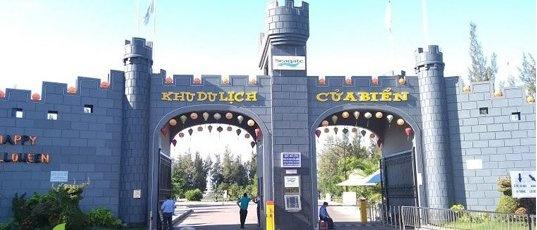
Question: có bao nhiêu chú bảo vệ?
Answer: có hai chú